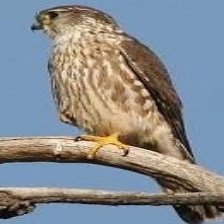
Species: MERLIN
Scientific name: FALCO COLUMBARIUS